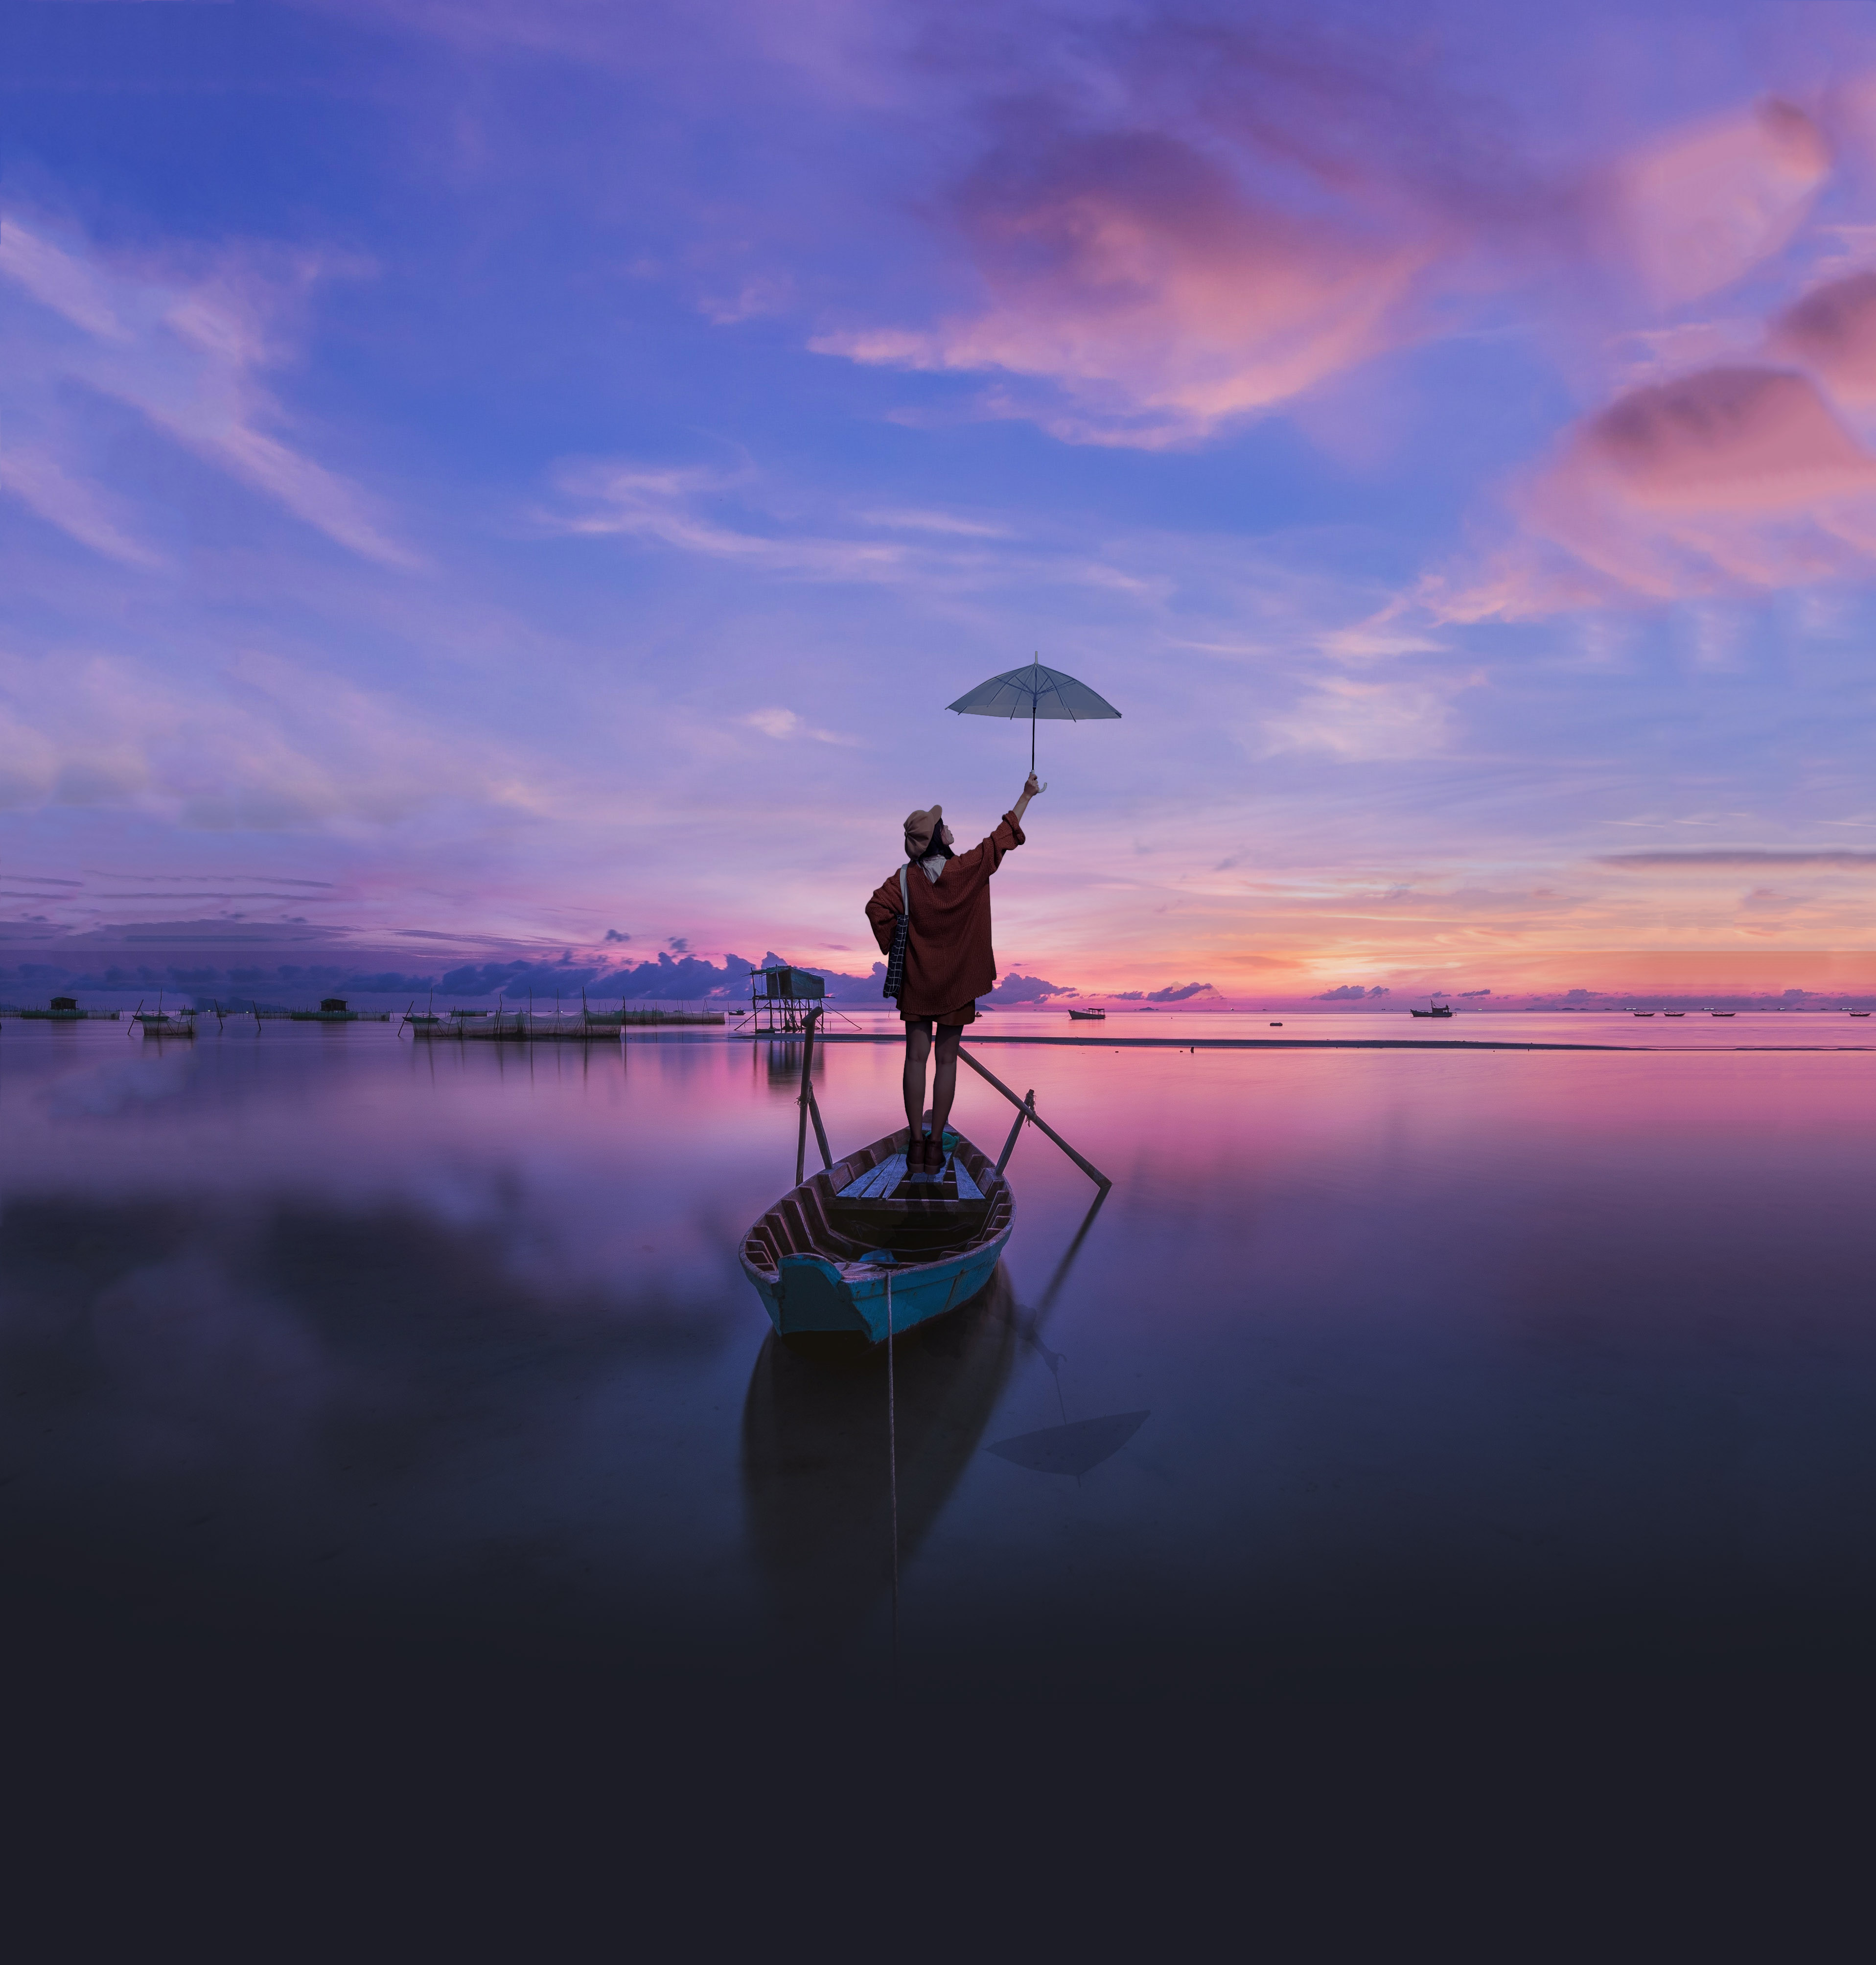
girl, sky, water, sea, sunset, calm, horizon, dusk, ocean, evening, reflection, sunrise, photography, cloud, dawn, coast, vacation, vehicle, lake